Louis de Vries

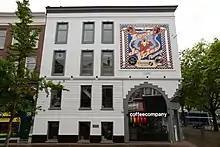
Wall painting by Leo Mineur, after a drawing by Peter Pontiac.

Levie "Louis" de Vries (January 5, 1905, Groningen – September 5, 1935, Zwolle) was a Dutch jazz trumpeter.